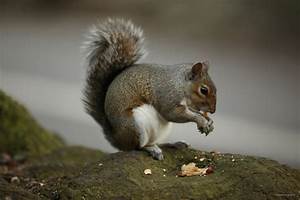
Label: squirrel